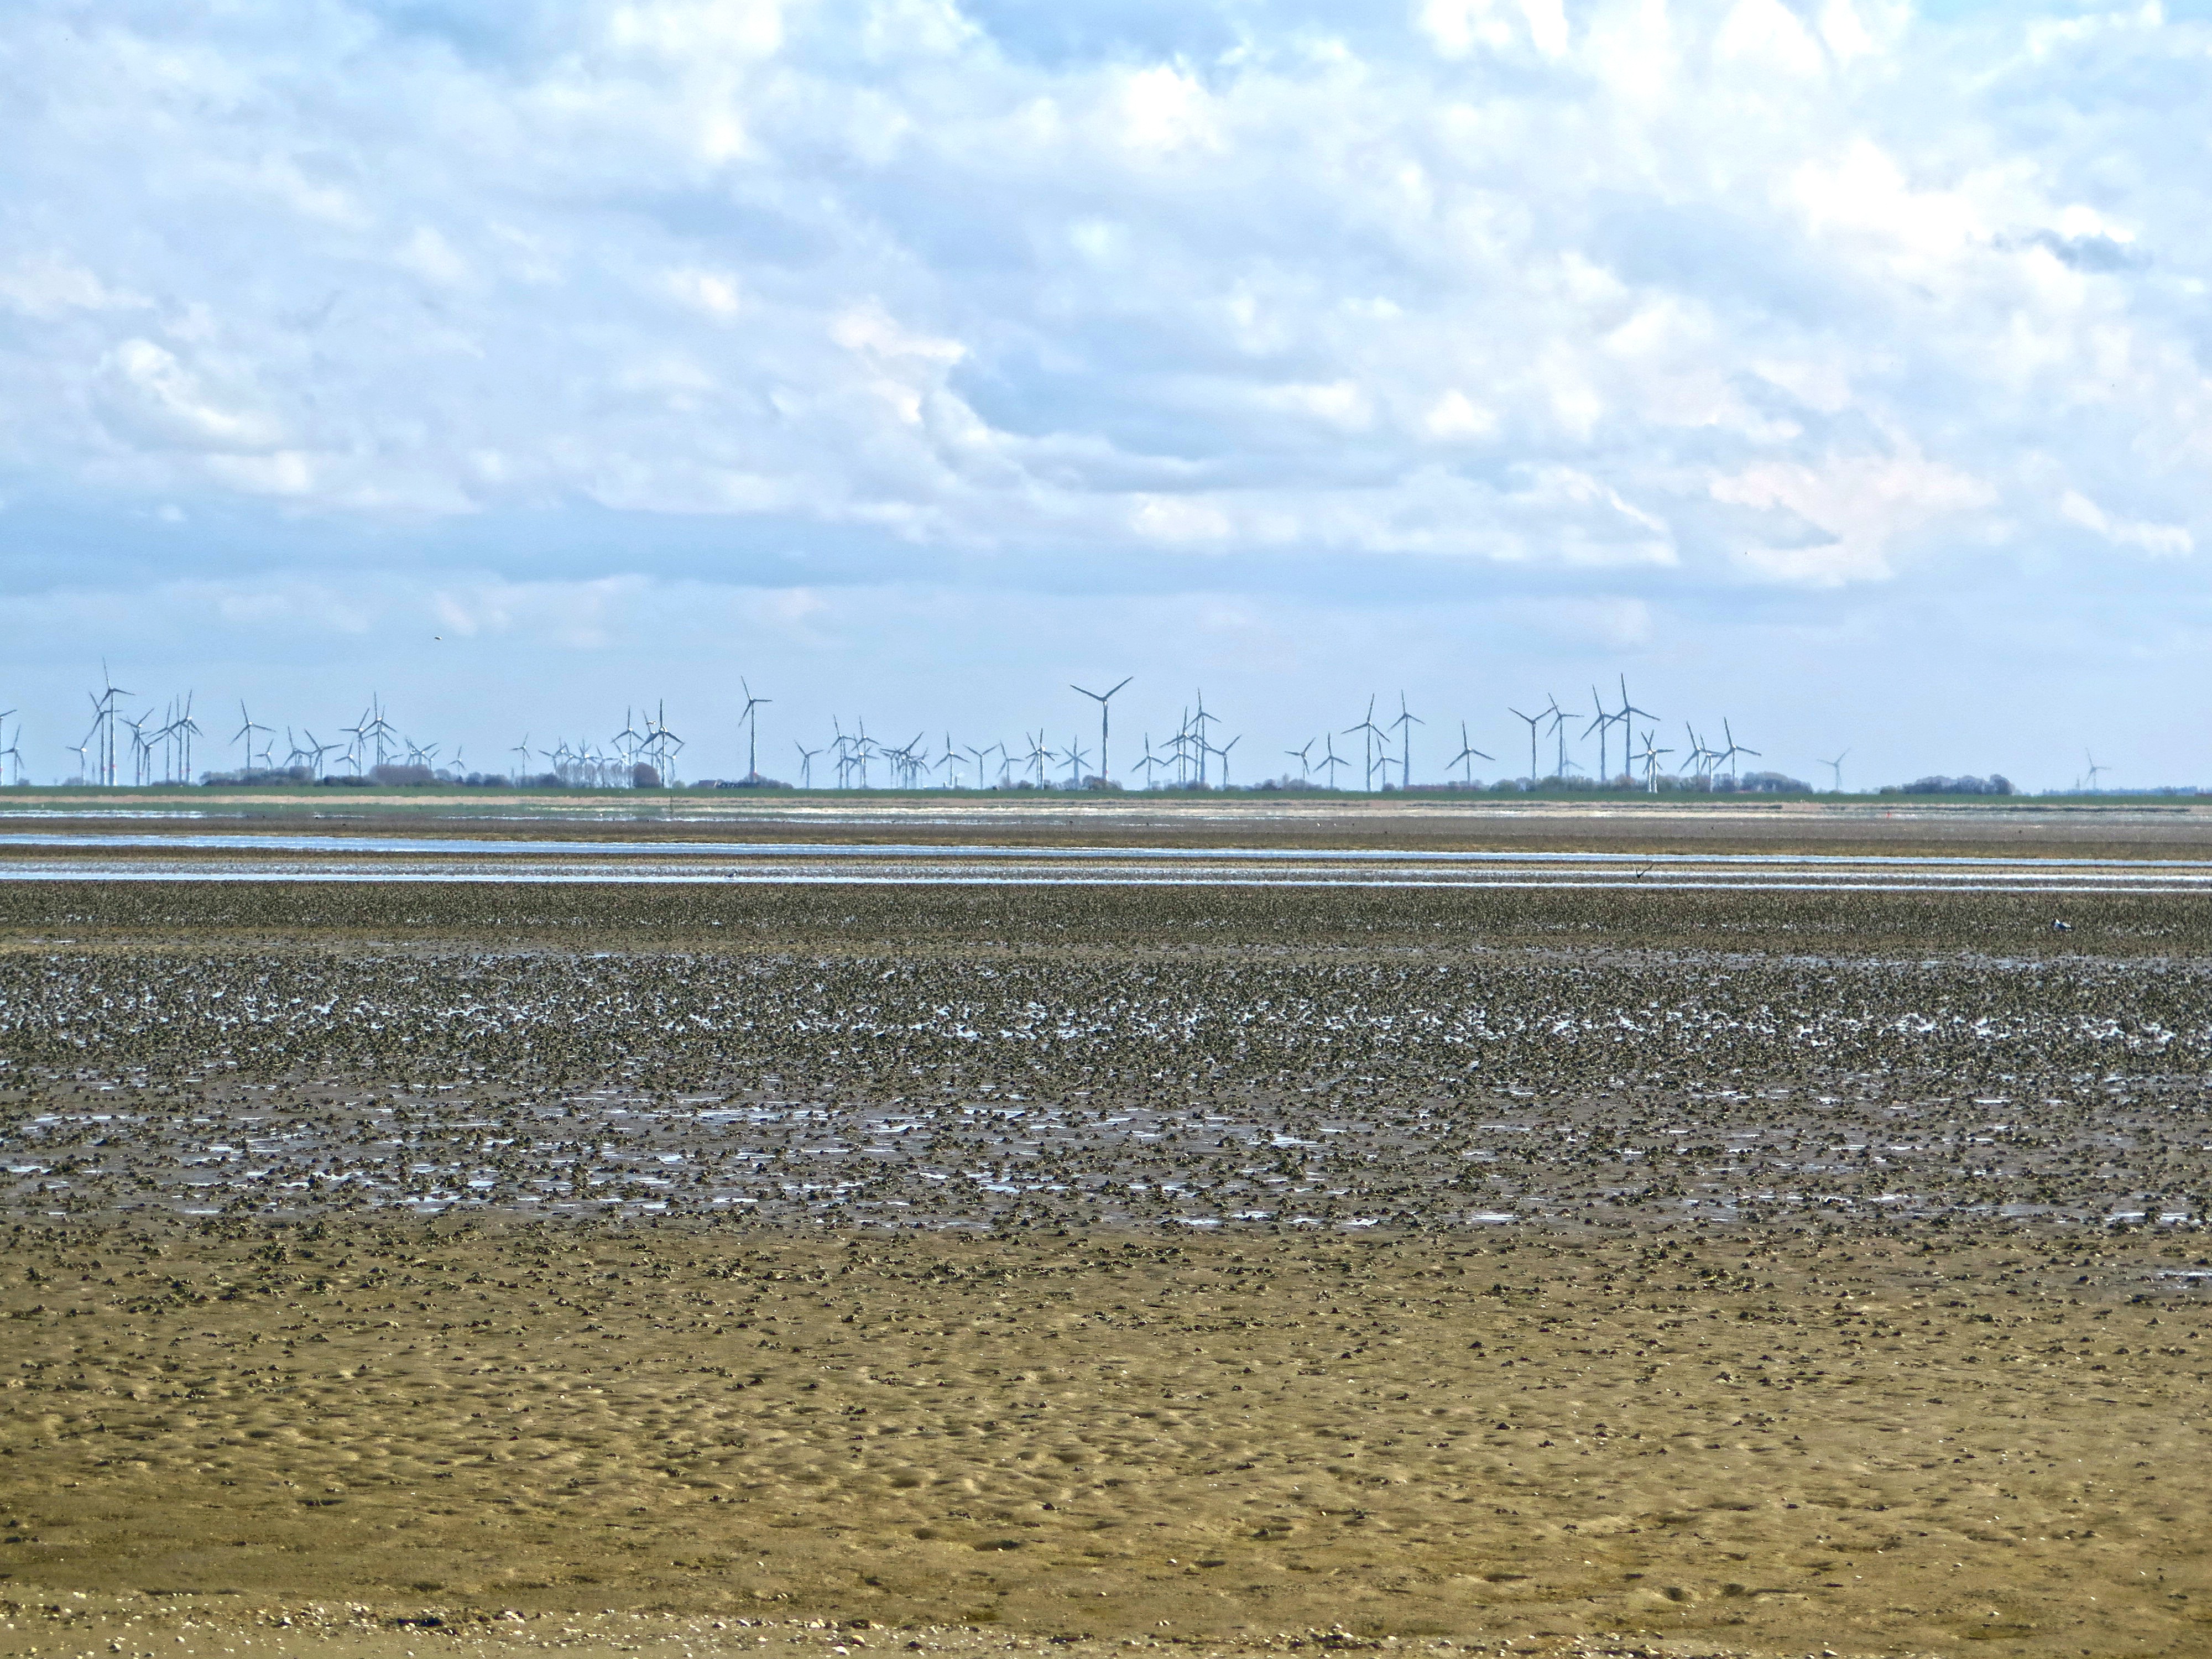
beach, landscape, sea, coast, water, sand, ocean, horizon, marsh, cloud, sky, field, shore, wave, wind, summer, low tide, material, plain, body of water, clouds, wetland, germany, habitat, north sea, ecosystem, mecklenburg, estuary, wadden sea, ebb, watts, schlick, windr der, intertidal zone, sand watt, mudflat, coasts, natural environment, grass family